Miloš Jakeš

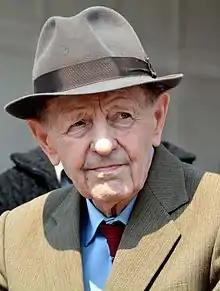
Miloš Jakeš in Prague on 1 May 2014

Miloš Jakeš (12 August 1922 – 10 July 2020) was a Czech communist politician. He was General Secretary of the Communist Party of Czechoslovakia from 1987 until 1989.